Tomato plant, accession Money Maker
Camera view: tilt-top (135 deg); turntable rotation: 300 degrees
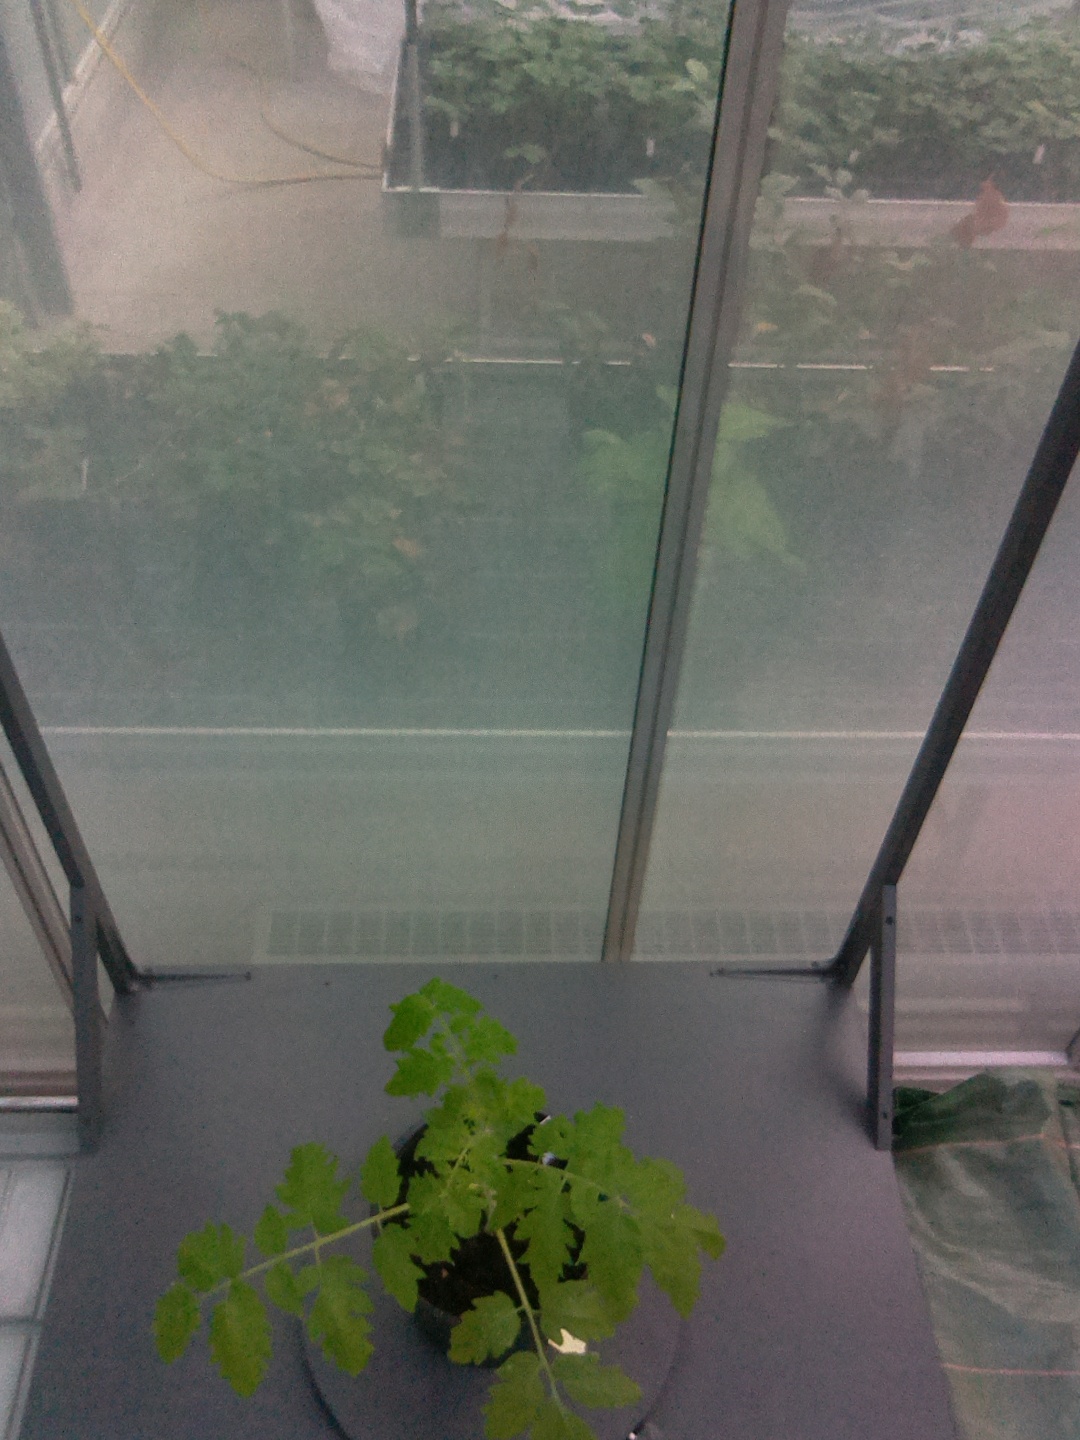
BBCH growth stage 13: 6 of true leaves visible